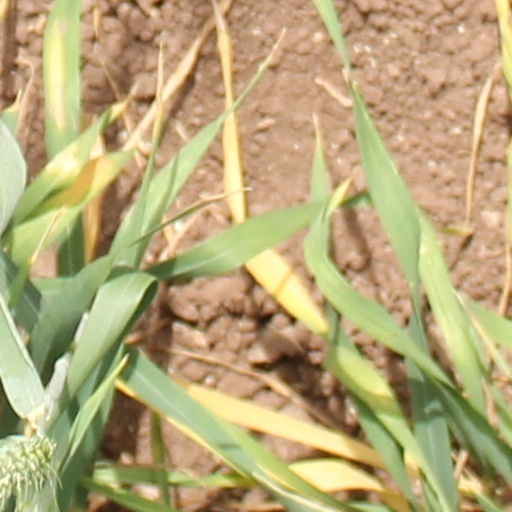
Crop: wheat